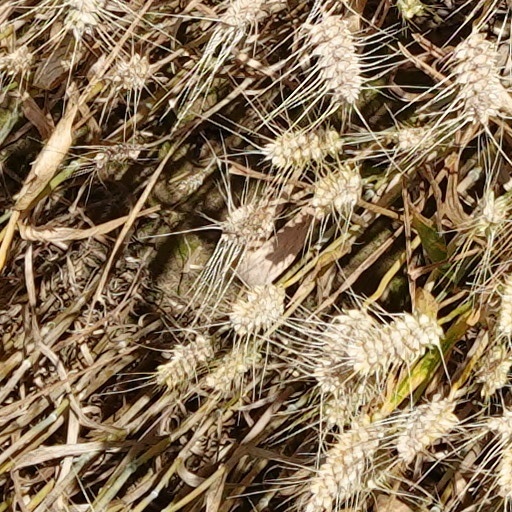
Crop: wheat